Argentina at the 2016 Summer Olympics

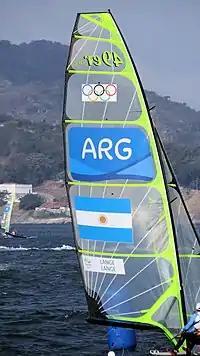
Lange brothers sailboat

Argentine sailors have qualified one boat in each of the following classes through the 2014 ISAF Sailing World Championships, the individual fleet Worlds, and South American qualifying regattas.